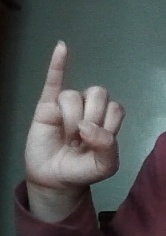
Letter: meem